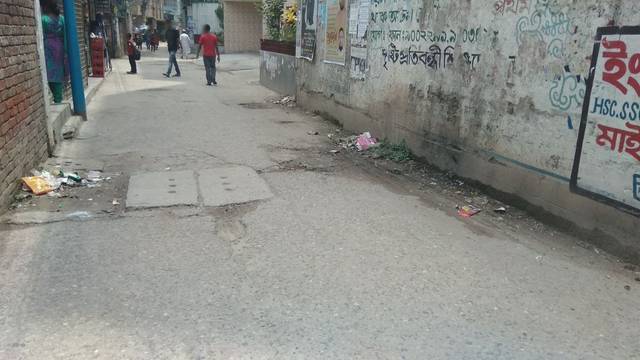
Region: Bangladesh
Coordinates: 23.805, 90.368